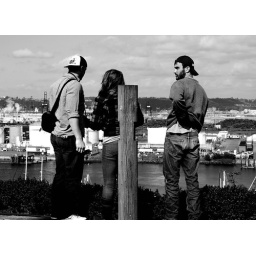
Here's the black and white version of Kevin, Kat, and Harry looking out over Tacoma.